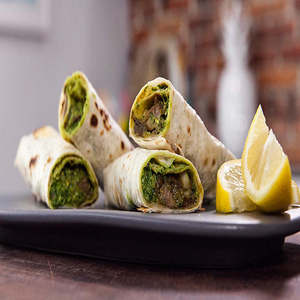
Dish: kathiroll